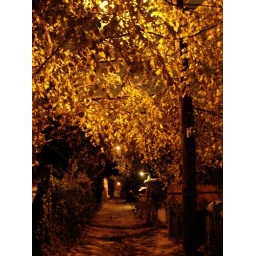
yellow trees in fall glowing through the alley streetlights